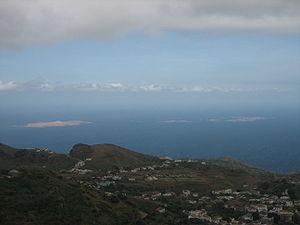
Les îles Secos sont un archipel composés trois îles principales et deux îlots inhabités du Cap-Vert.